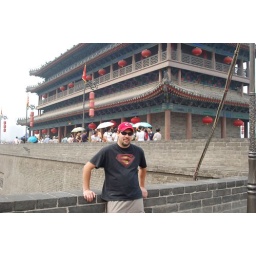
Me biking around the only full city wall left standing in China.